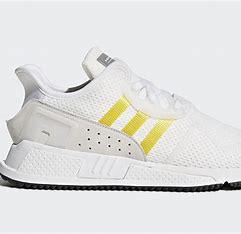
Brand: Adidas
Model: EQT Cushion Adv